Diego Andrade (politician)

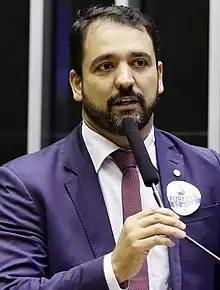
Diego Andrade in 2019.

Diego Leonardo de Andrade Carvalho (born 8 August 1977) is a Brazilian politician from the Social Democratic Party. He has been Majority Leader of the Chamber of Deputies since 5 April 2021.